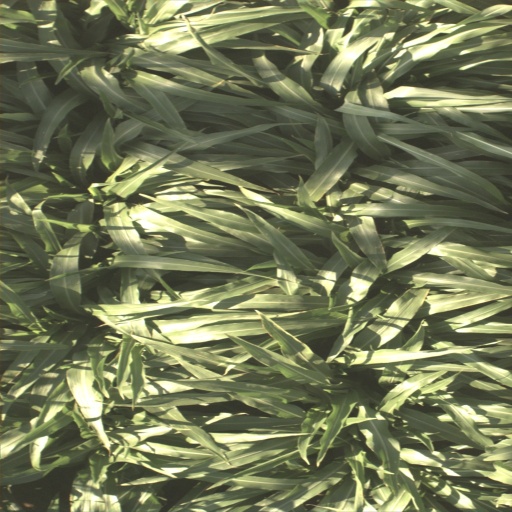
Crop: sorghum